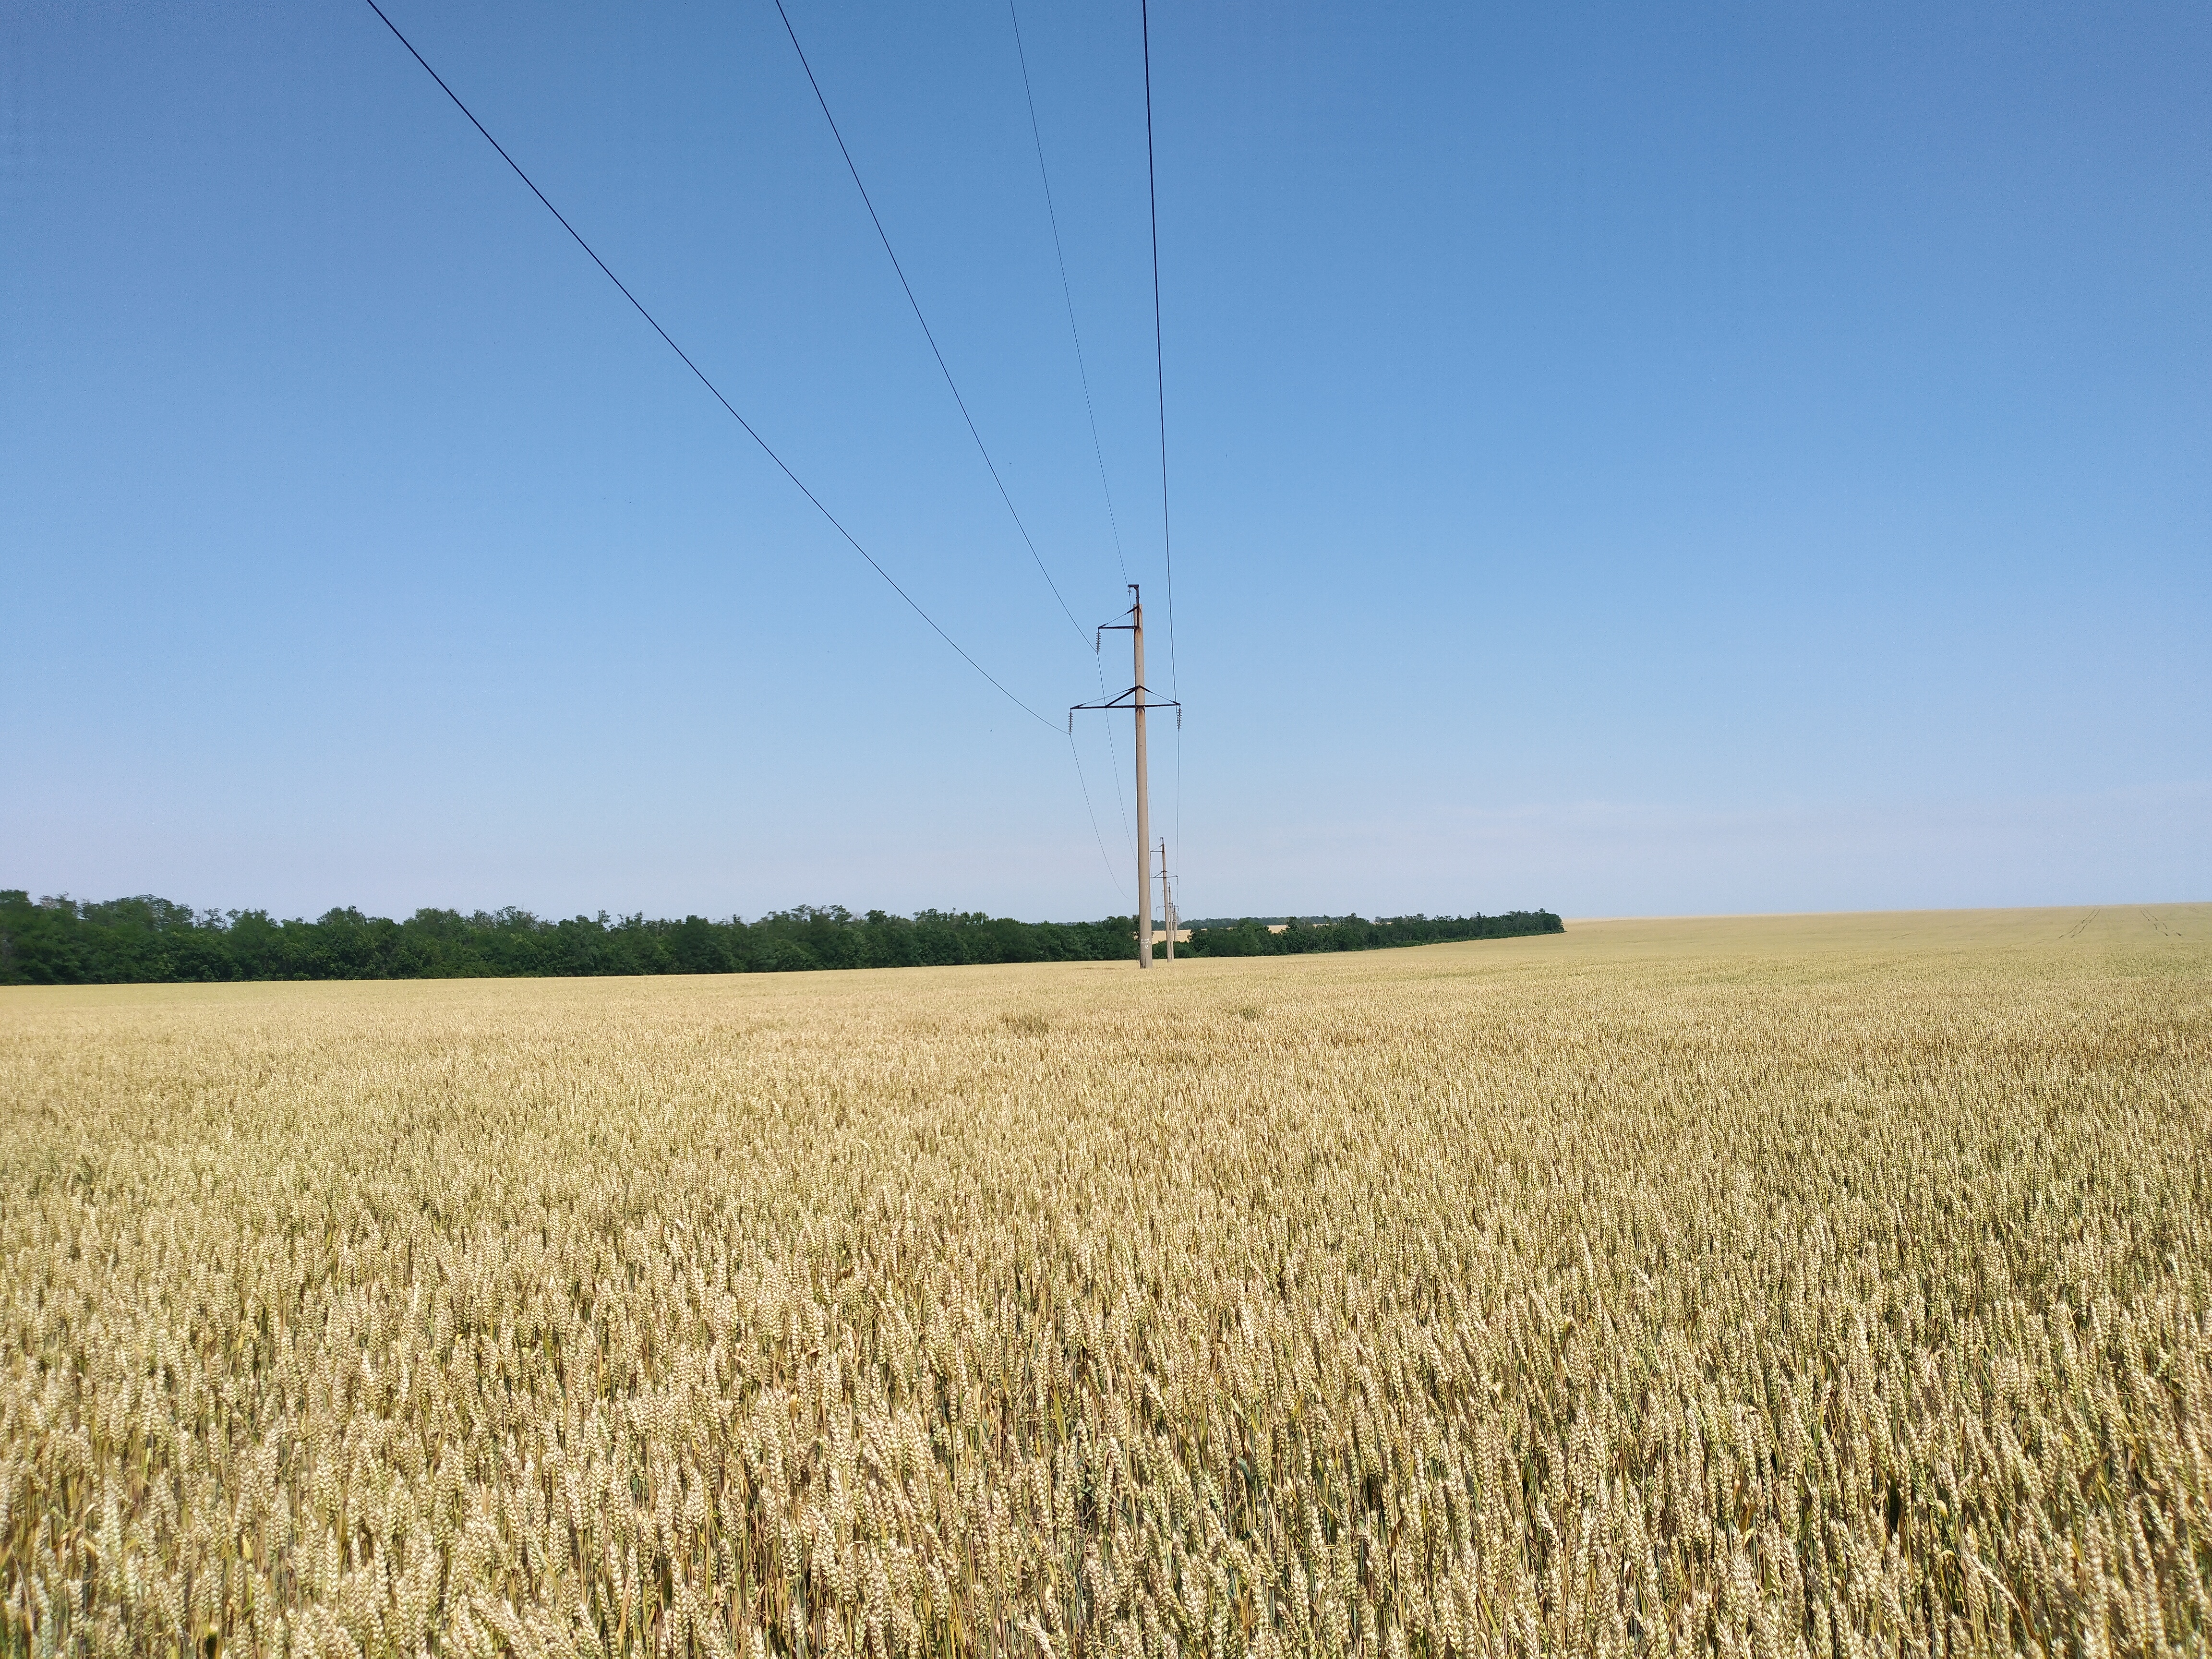
landscape, nature, plant, sky, field, wheat, summer, rural, harvest, crop, soil, agriculture, flowering plant, commodity, grassland, grass family, land plant, power line, electricity, energy, transmission tower, electricity pylon, ecoregion, natural landscape, land lot, Khorasan wheat, grass, plain, rural area, horizon, overhead power line, prairie, event, dinkel wheat, wind, plantation, cash crop, machine, einkorn wheat, poales, steppe, triticale, avena, whole grain, electrical supply, public utility, hordeum, farm, rye, paddy field, straw, durum, wire, cereal